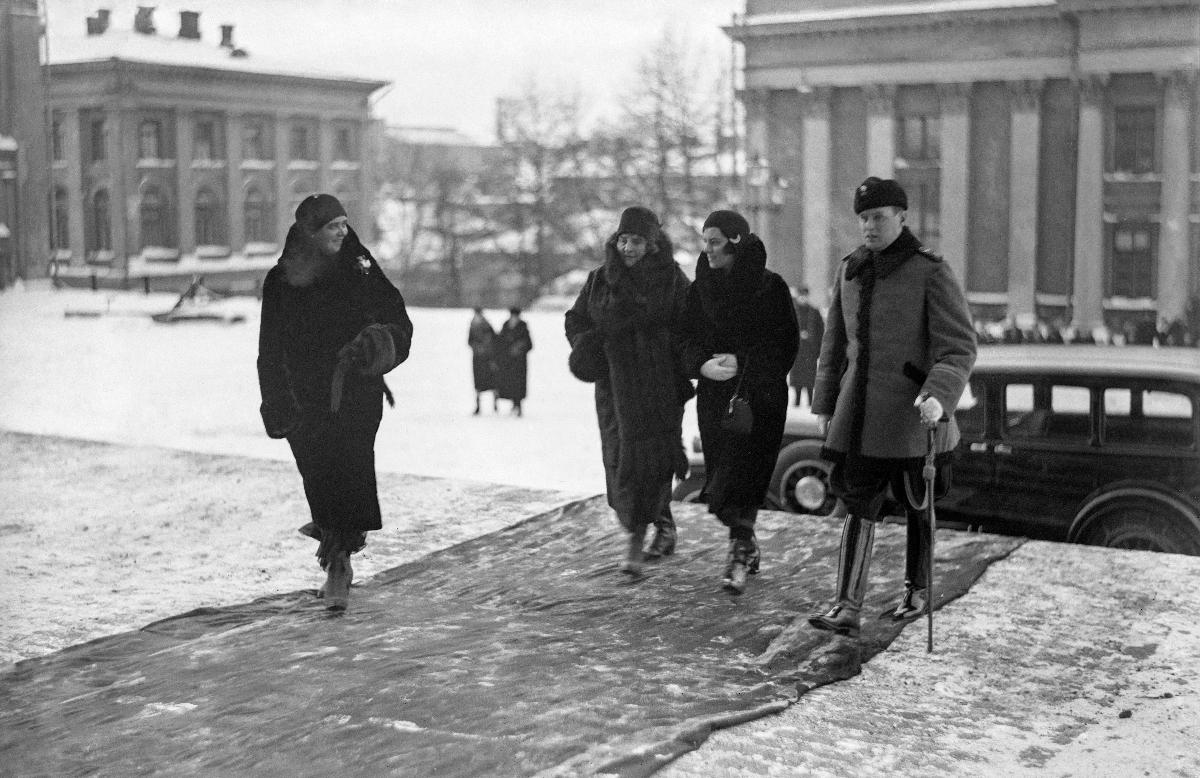
Valtiopäivien avajaisten juhlajumalanpalvelus
Festgudstjänst vid riksdagens öppnande; Ceremonial service in the occasion of opening the Parliament,
sisällön kuvaus: Valtiopäivien avajaisten juhlajumalanpalvelus Helsingin Nikolainkirkossa 2.2.1931. content description: Ceremonial service in the occasion of opening the Parliament at Nikolay Church in helsinki 2.2.1931. innehållsbeskrivning: Riksdagens festgudstjänst i Nikolaj kyrkan i Helsingfors 2.2.1931.
Kuvaaja: Sundström, Hugo, kuvaaja
Vuosi: 1931
Paikka: Suomi, Uusimaa, Helsinki
Aiheet: eduskunta (parlamentit); avajaiset; jumalanpalvelus; poliitikot; HBL; parliament; politics; opening; service; politicians; openings (celebrations); service (religion); riksdagen; politik; öppnande; gudstjänst; politiker; öppningsceremonier